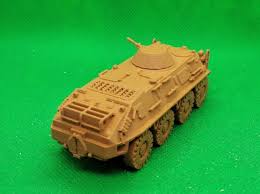
Label: BTR-60